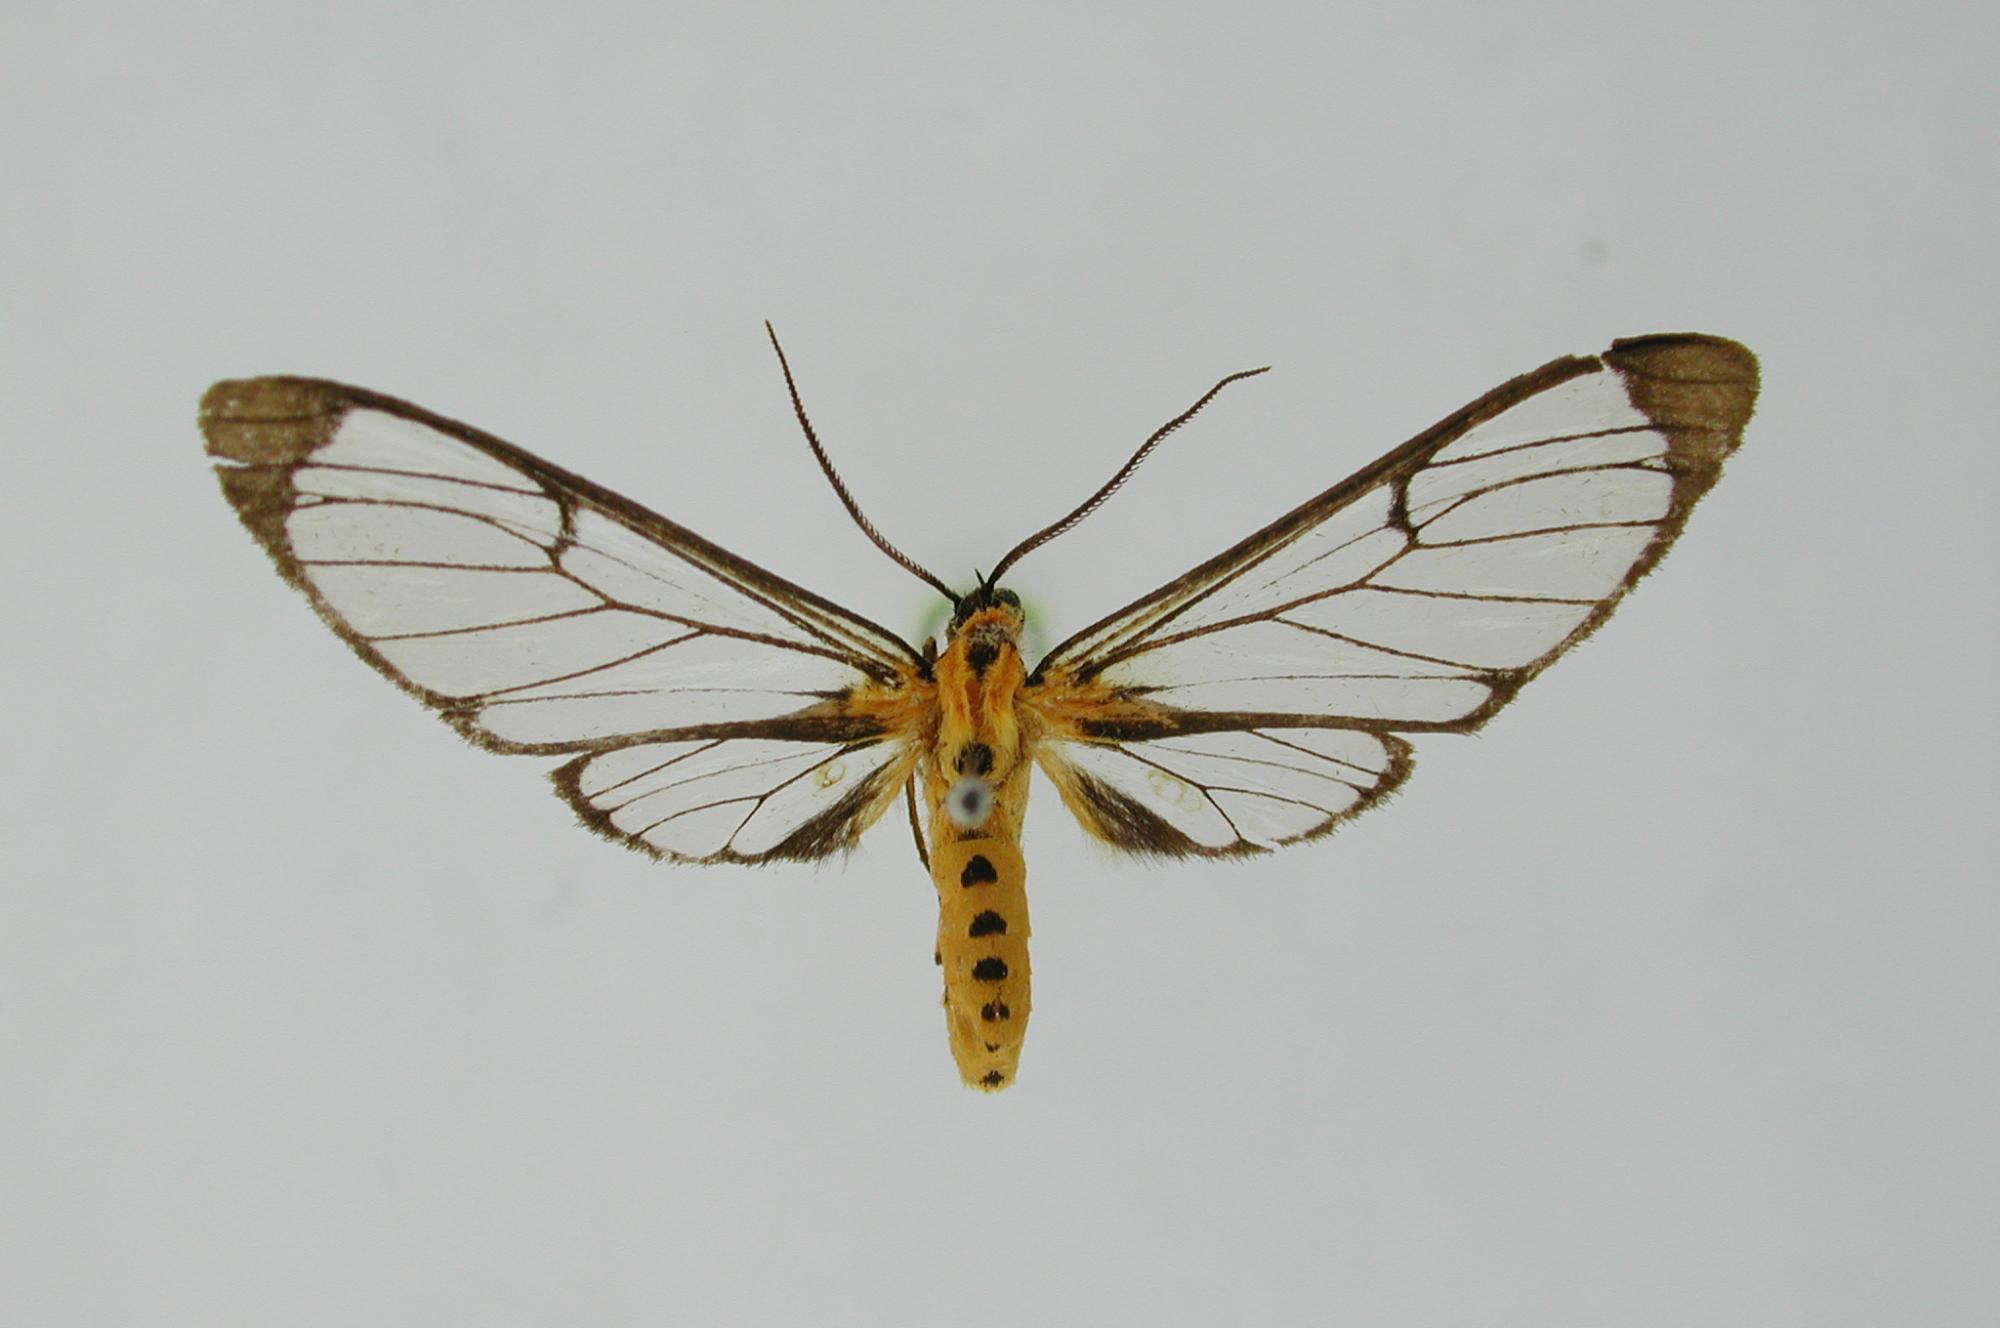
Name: Mesothen aurata
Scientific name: Mesothen aurata Dognin, 1913
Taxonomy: Animalia, Arthropoda, Insecta, Lepidoptera, Arctiidae
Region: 1700
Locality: Canon del Tolima, Tolima, Colombia